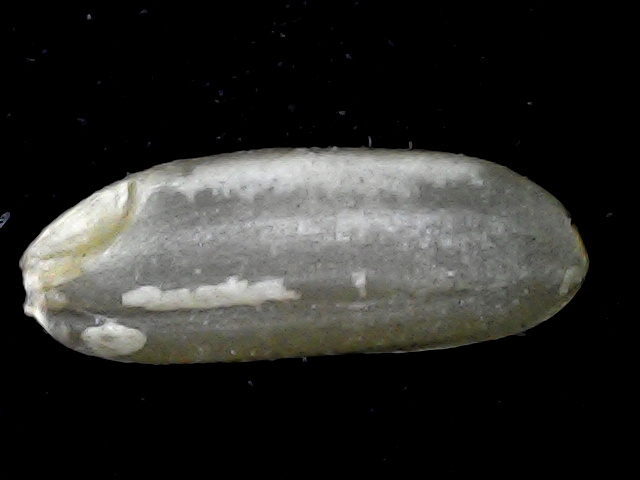
Rice variety: BD72